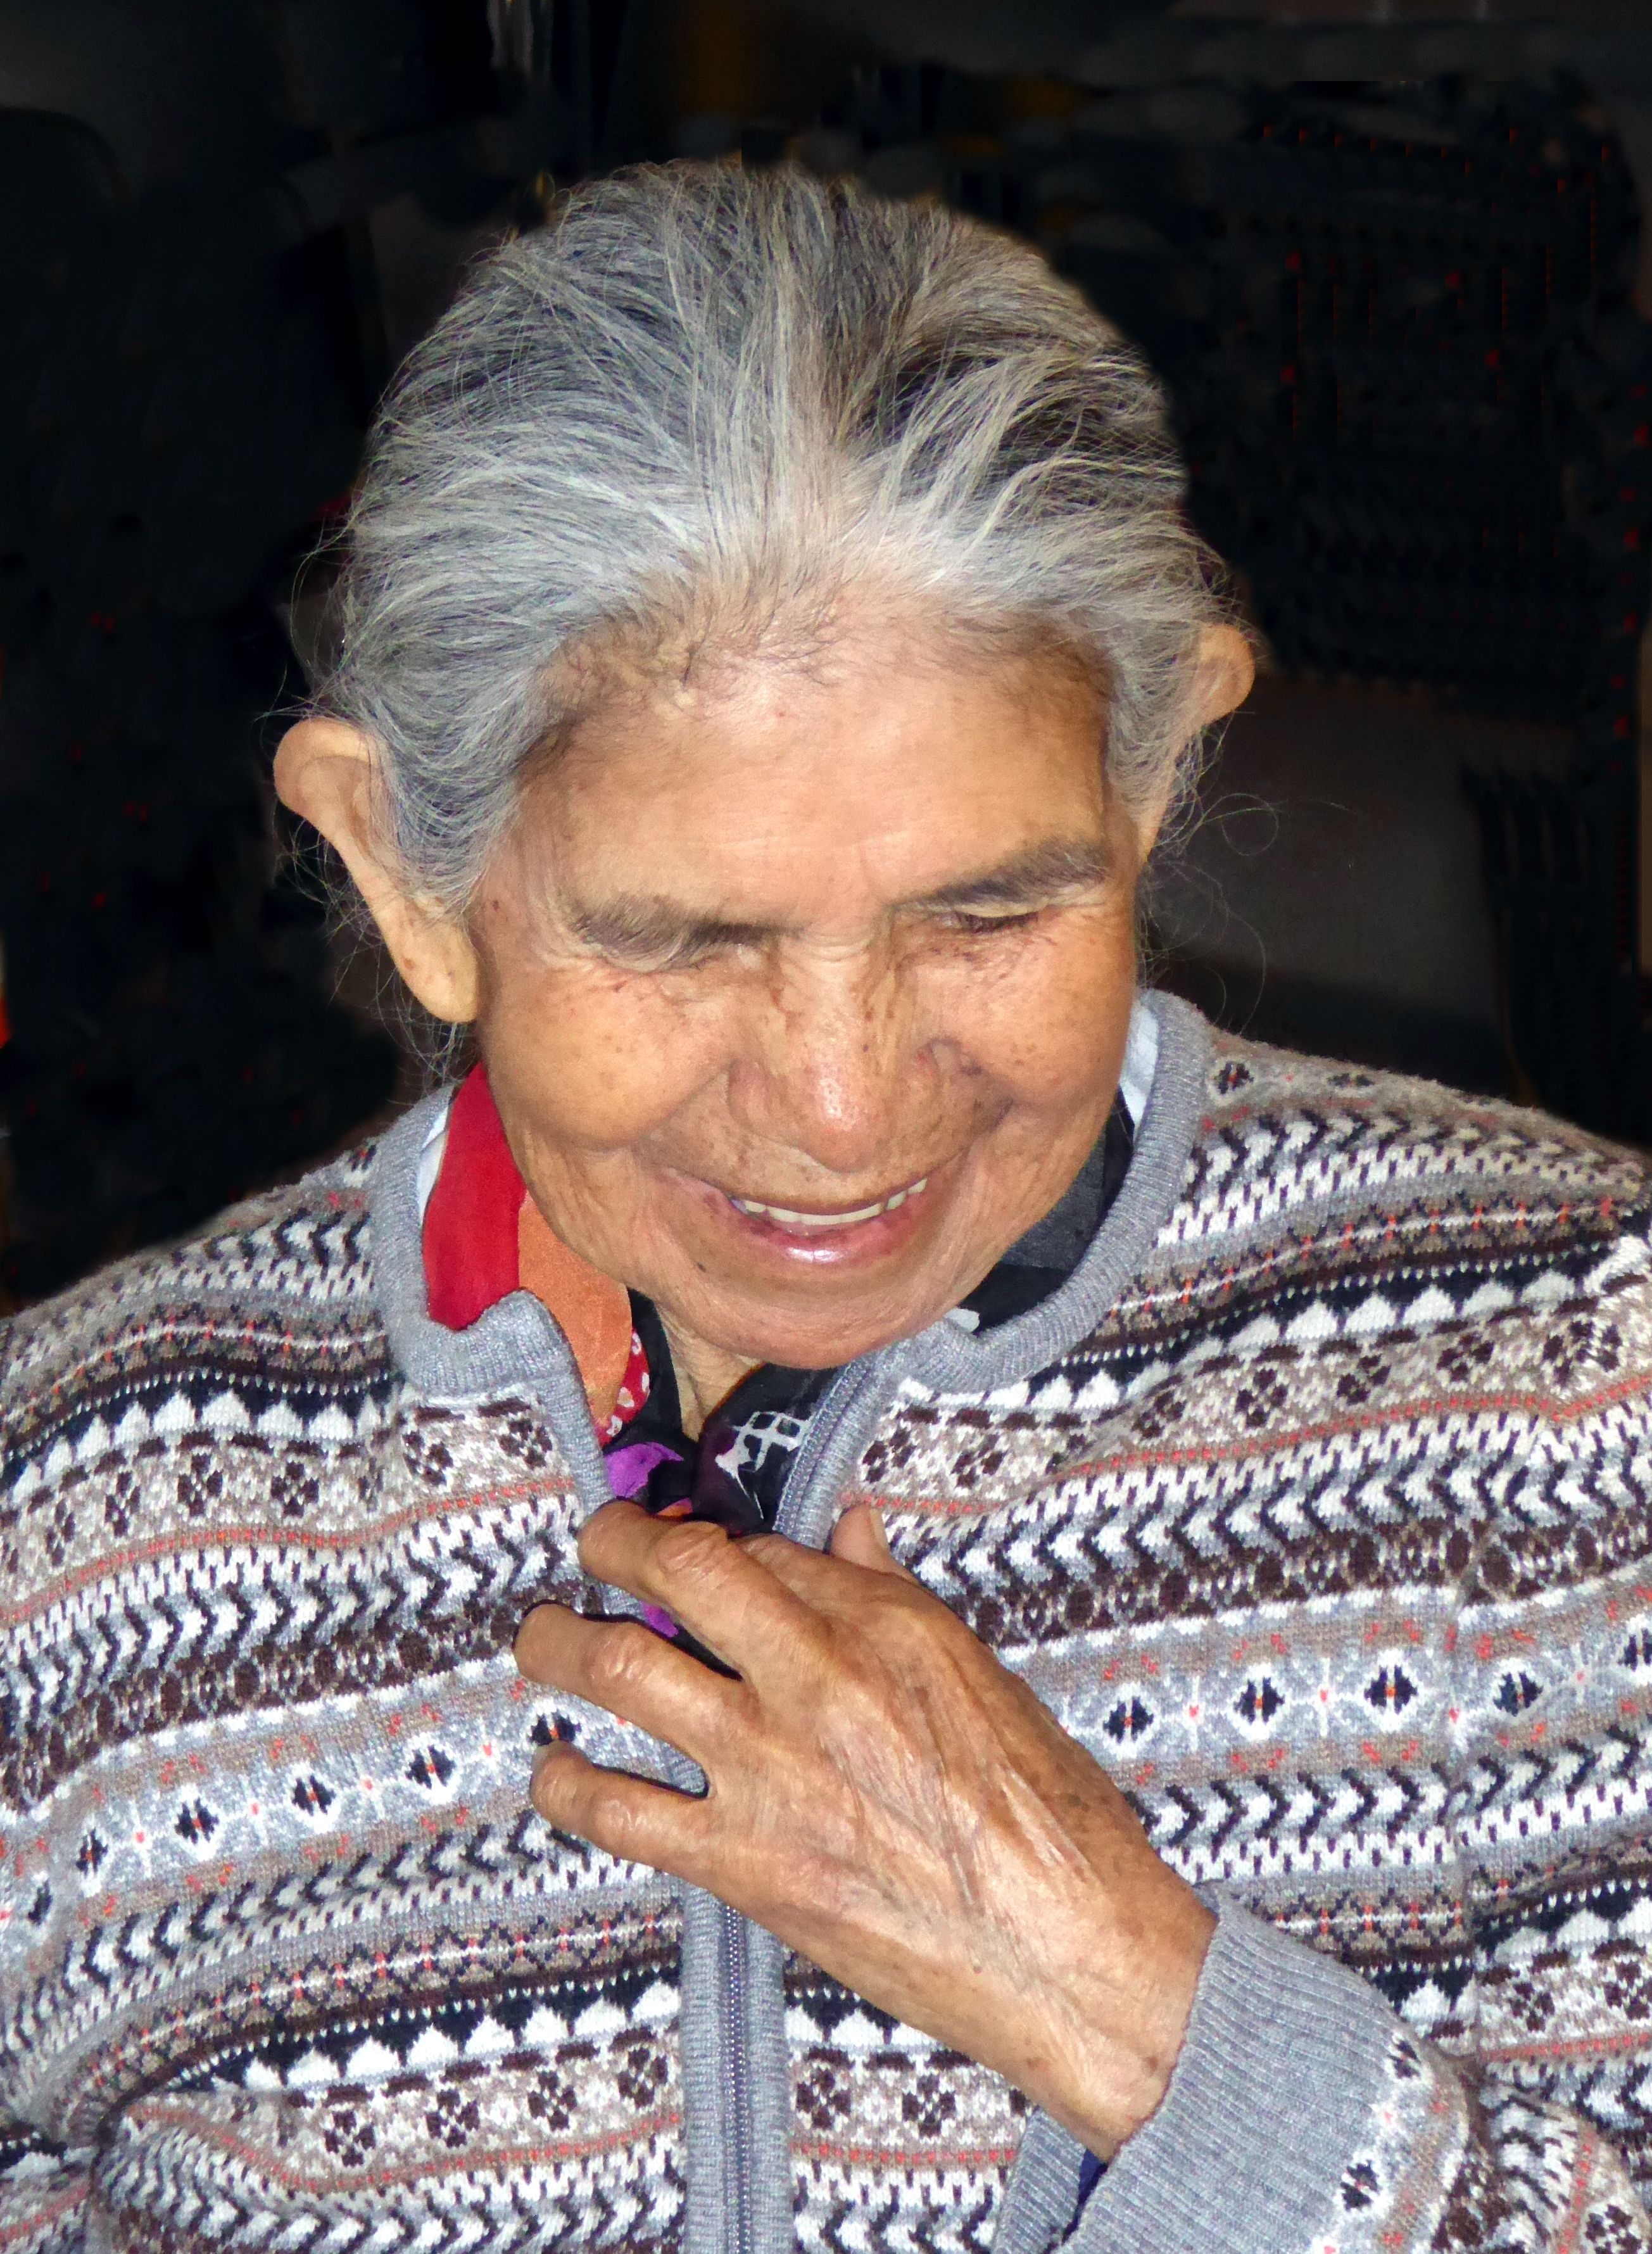
person, people, hair, human, profession, hairstyle, grandma, peru, old woman, laugh, senior citizen, sit, face, south america, lima